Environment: real
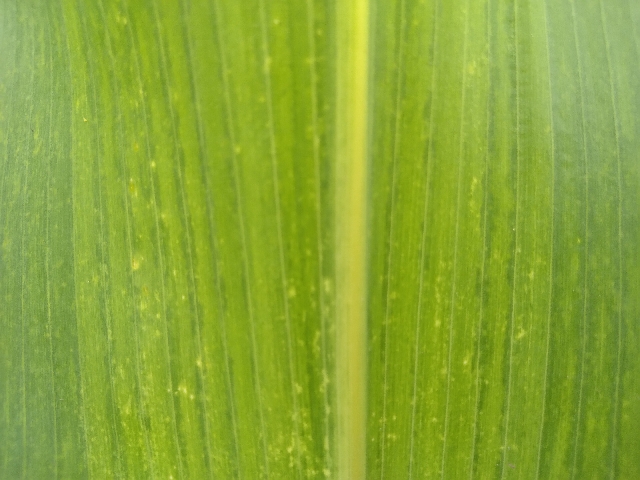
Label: lethal_necrosis